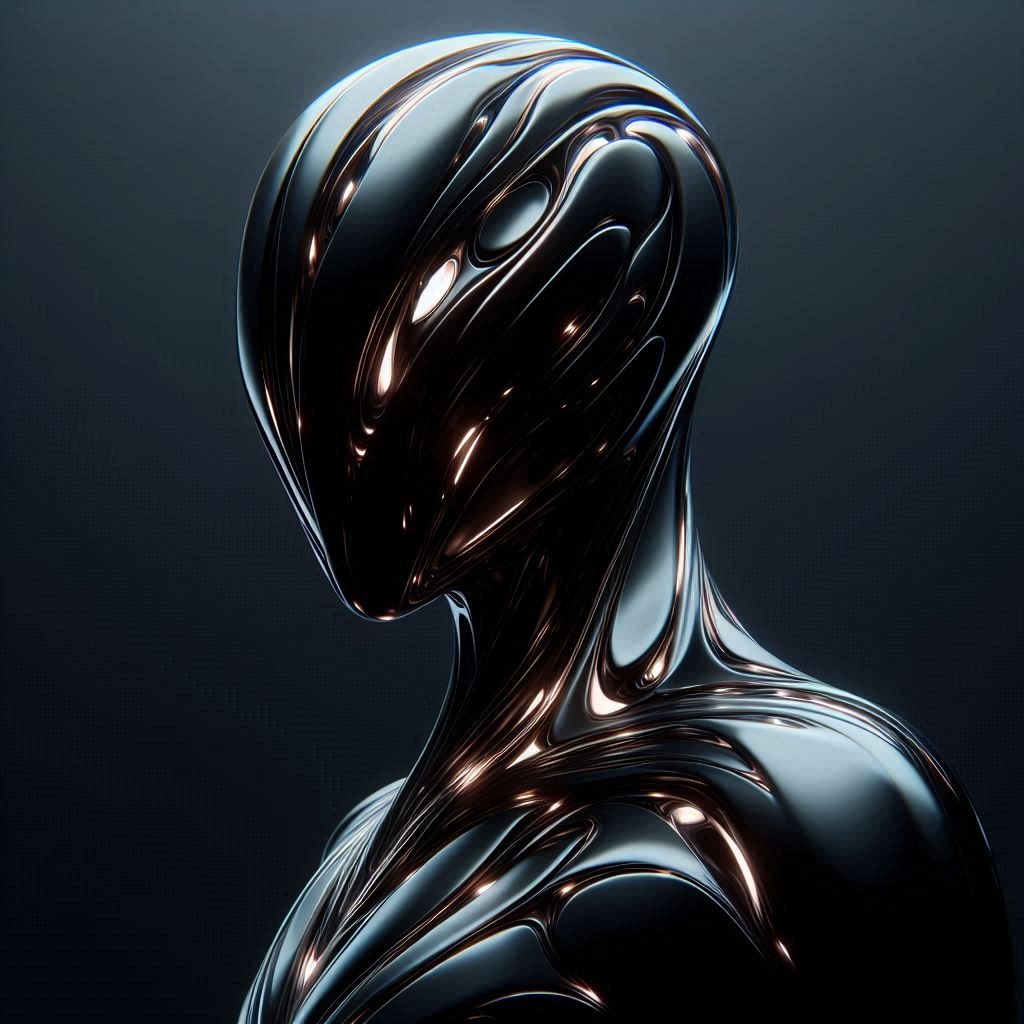
미적 점수 (1~10점): 1